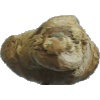
Label: Ginger Root 1